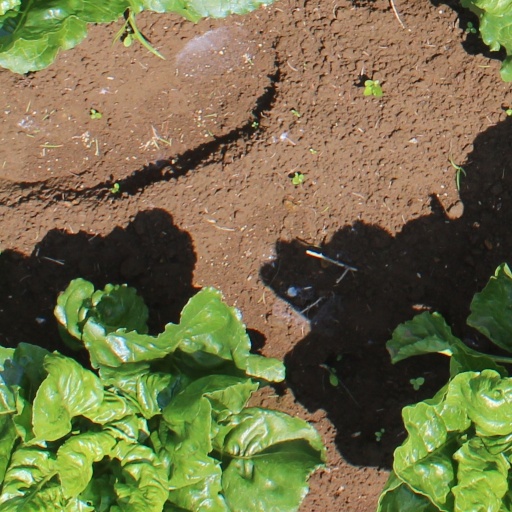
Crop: sugar beet